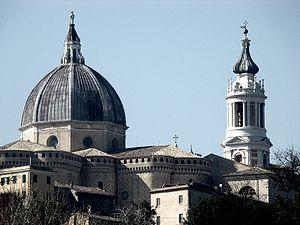
duomo della basilica e campanile
Les Marches sont une région d'Italie centrale dont le siège se situe dans la Ville portuaire d'Ancône, et qui compte 1,528 210 millions d'habitants sur 9 401,38 km² au 30 avril 2018.
Loreto, francisé en Lorette, est une commune italienne de 12 810 habitants, située dans la province d'Ancône, dans la région Marches, en Italie centrale